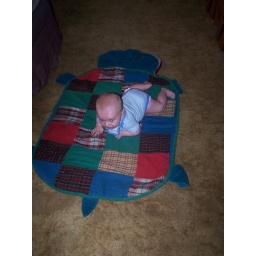
Turtle sleeping bag made by my Grandmother